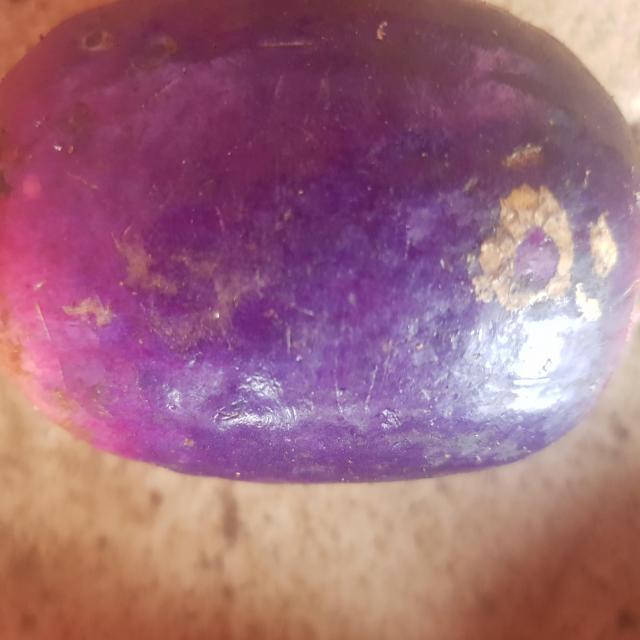
Plum grade: spotted